Hispanics and Latinos in San Diego

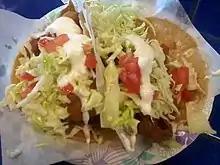
Fish Tacos

Fish tacos, a staple of San Diego's cuisine, originated from Baja California but was first popularized by the Rubio's fast-food chain in San Diego. This dish consists of fresh fish, typically battered and fried, served in a soft tortilla with cabbage, salsa, and a squeeze of lime.